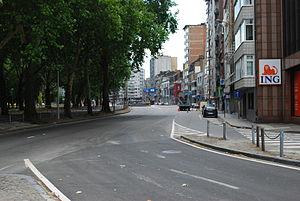
Le boulevard d'Avroy à Liège, à hauteur de la rue Sainte-Marie.
Le boulevard d'Avroy est une importante artère liégeoise qui relie le boulevard de la Sauvenière à la rue des Guillemins, à l'avenue Blonden et à l'avenue Rogier. Les deux voies du boulevard bordent le parc d'Avroy. Le boulevard fait partie du quartier administratif du centre.